Knut Hamsun

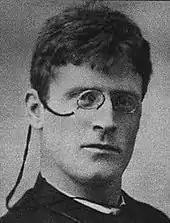
Hamsun in 1890, the year he published his first major work, "Hunger"

Knut Hamsun was born as Knud Pedersen in Lom, Norway, in the Gudbrandsdal valley. He was the fourth son among the seven children of Tora Olsdatter and Peder Pedersen. When he was three, the family moved to Hamsund in Hamarøy Municipality in Nordland county. They were poor and an uncle had invited them to farm his land for him.